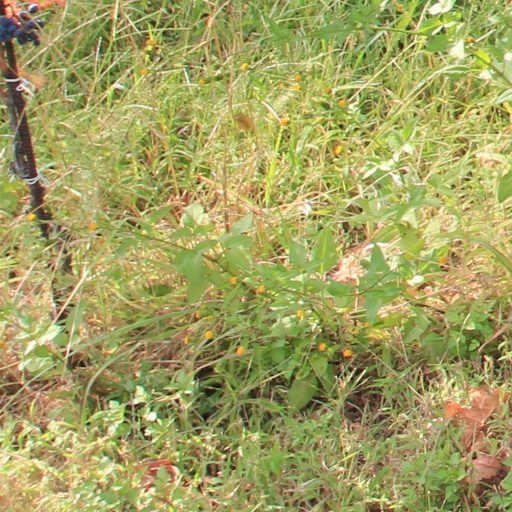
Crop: grape